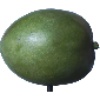
Label: Mango 1